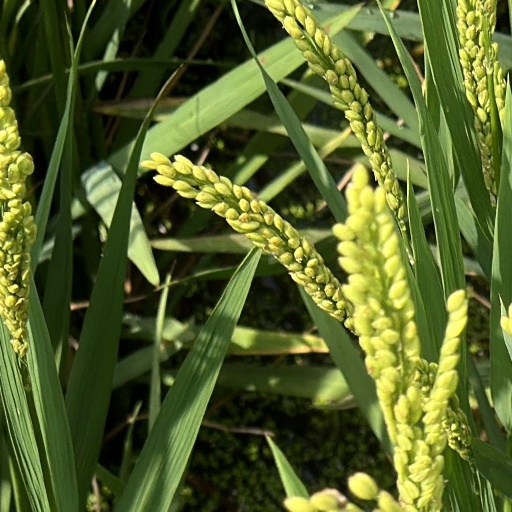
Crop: rice